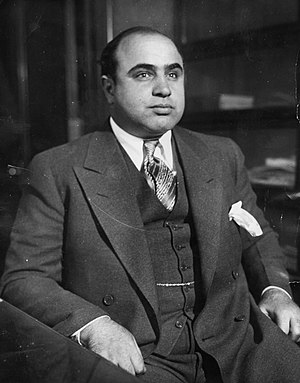
Al Capone
Al Capone i 1930 efter en anholdelse i Chicago for løsgængeri.
"Alphonse Gabriel Capone eller ""Scarface Al"" Capone, var en berygtet amerikansk gangster i 1920'erne og 1930'erne.